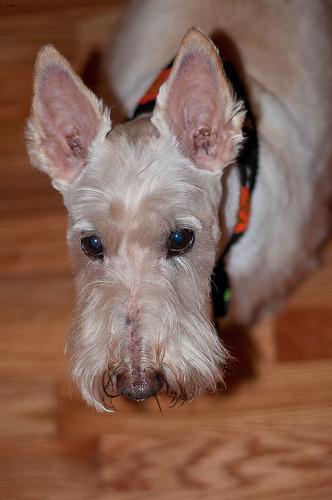
Breed: scottish terrier